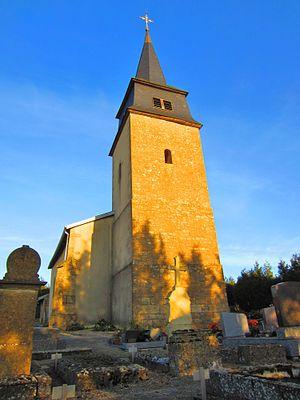
Eglise Avillers
Avillers est une commune française située dans le département de Meurthe-et-Moselle en région Grand Est.